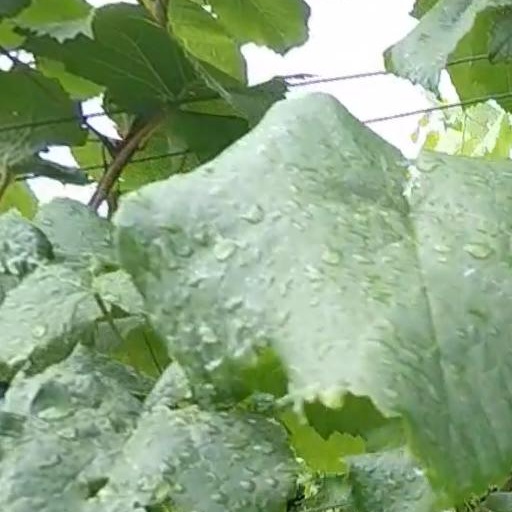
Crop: grape